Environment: real
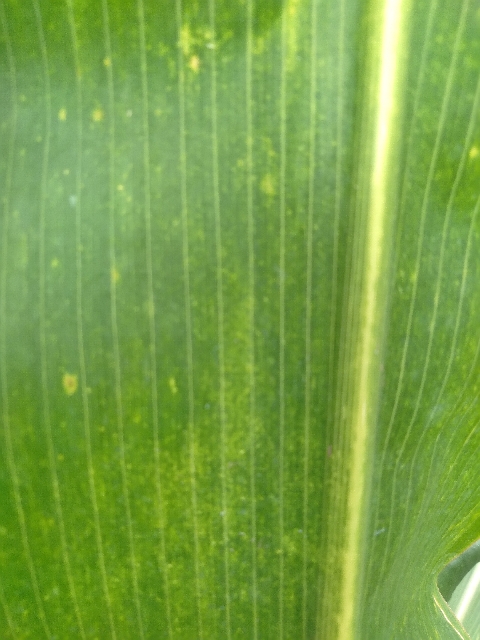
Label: lethal_necrosis